Carpenter Center for the Visual Arts

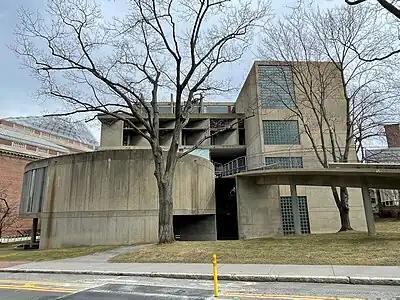
View looking east from Quincy Street

The Carpenter Center for the Visual Arts at Harvard University, in Cambridge, Massachusetts is the only building designed primarily by Le Corbusier in the United States—he contributed to the design of the United Nations Secretariat Building—and one of only two in the Americas (the other being the Curutchet House in La Plata, Argentina). Le Corbusier designed it with the collaboration of Chilean architect Guillermo Jullian de la Fuente at his 35 rue de Sèvres studio; the on-site preparation of the construction plans was handled by the office of Josep Lluís Sert, then dean of the Harvard Graduate School of Design. He had formerly worked in Le Corbusier's atelier and had been instrumental in winning him the commission. The building was completed in 1962.